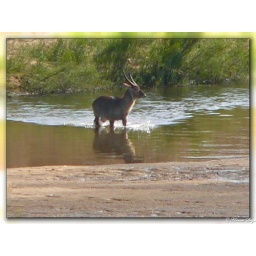
A loner in the river bed